Necktie

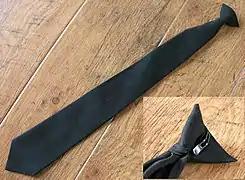
A solid black clip-on tie

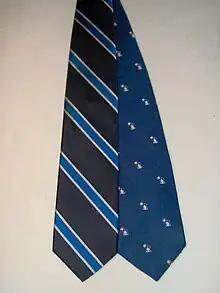
The two variants of the school tie for Phillips Academy

The "pre-tied" necktie, or more commonly, the clip-on necktie, is a permanently knotted four-in-hand or bow tie affixed by a clip or hook. The clip-on tie sees use with children, and in occupations where a traditional necktie might pose a safety hazard to mechanical equipment operators, etc. (see below).